Somnath Rath

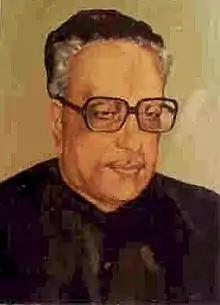

Somnath Rath (17 February 1924 – 7 October 2013) was an Indian politician. He was elected to the Lok Sabha, the lower house of the Parliament of India as a member of the Indian National Congress.